Rothesay-class frigate

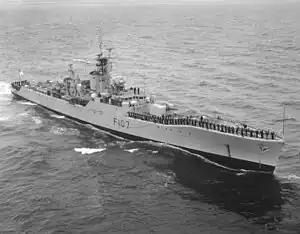
"Rothesay" before her Seacat/helicopter upgrade – note 40 mm gun in stern

Increasing submarine performance in the 1960s demanded detection and engagement of targets at a greater distance from the fleet. Detection was improved with new sonar designs such as the Type 177 search and Type 199 Variable depth. To attack targets at a greater range, the Royal Navy adopted the MATCH ("Medium-range Anti-submarine Torpedo Carrying Helicopter") system. MATCH was essentially the Westland Wasp HAS.1, a lightweight navalised development of the Saro P.531 (and related to the Army's Westland Scout) helicopter small enough to operate from the small hangar and flight deck that could be fitted to contemporary frigate designs, yet large enough to carry a pair of anti-submarine homing torpedoes (US Mark 44 or 46 types), allowing engagement of underwater targets at some distance from the parent vessel, outside the range of the shipboard Limbo anti-submarine mortars. To allow MATCH to be carried, all of the Type 12M class were modified and modernised, beginning with "Rothesay" from 1966 and finishing in 1972.